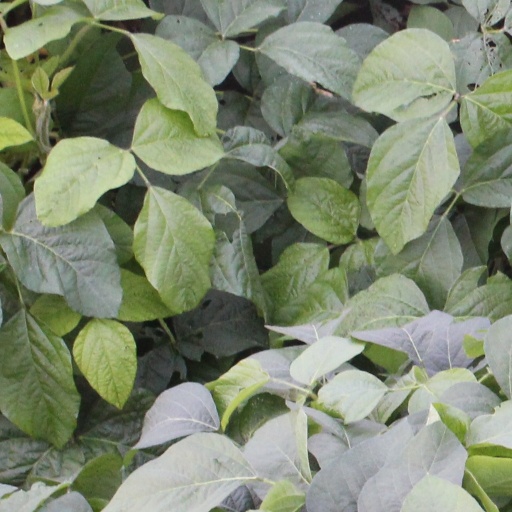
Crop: soybean